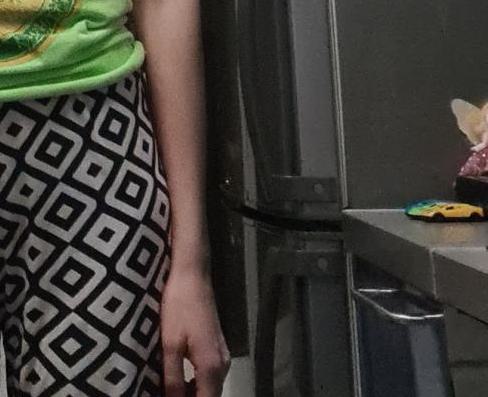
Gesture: no_gesture